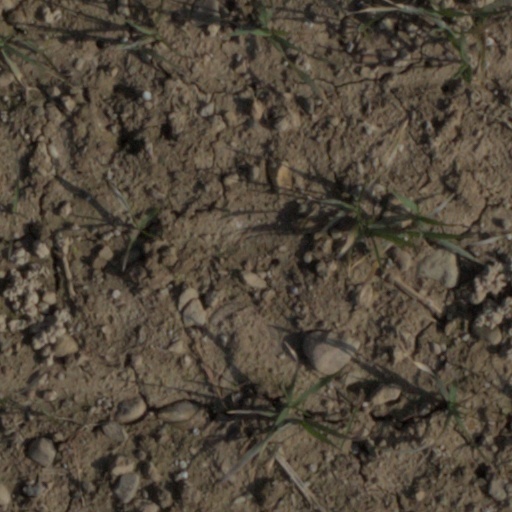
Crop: wheat